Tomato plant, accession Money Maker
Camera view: bottom (45 deg); turntable rotation: 30 degrees
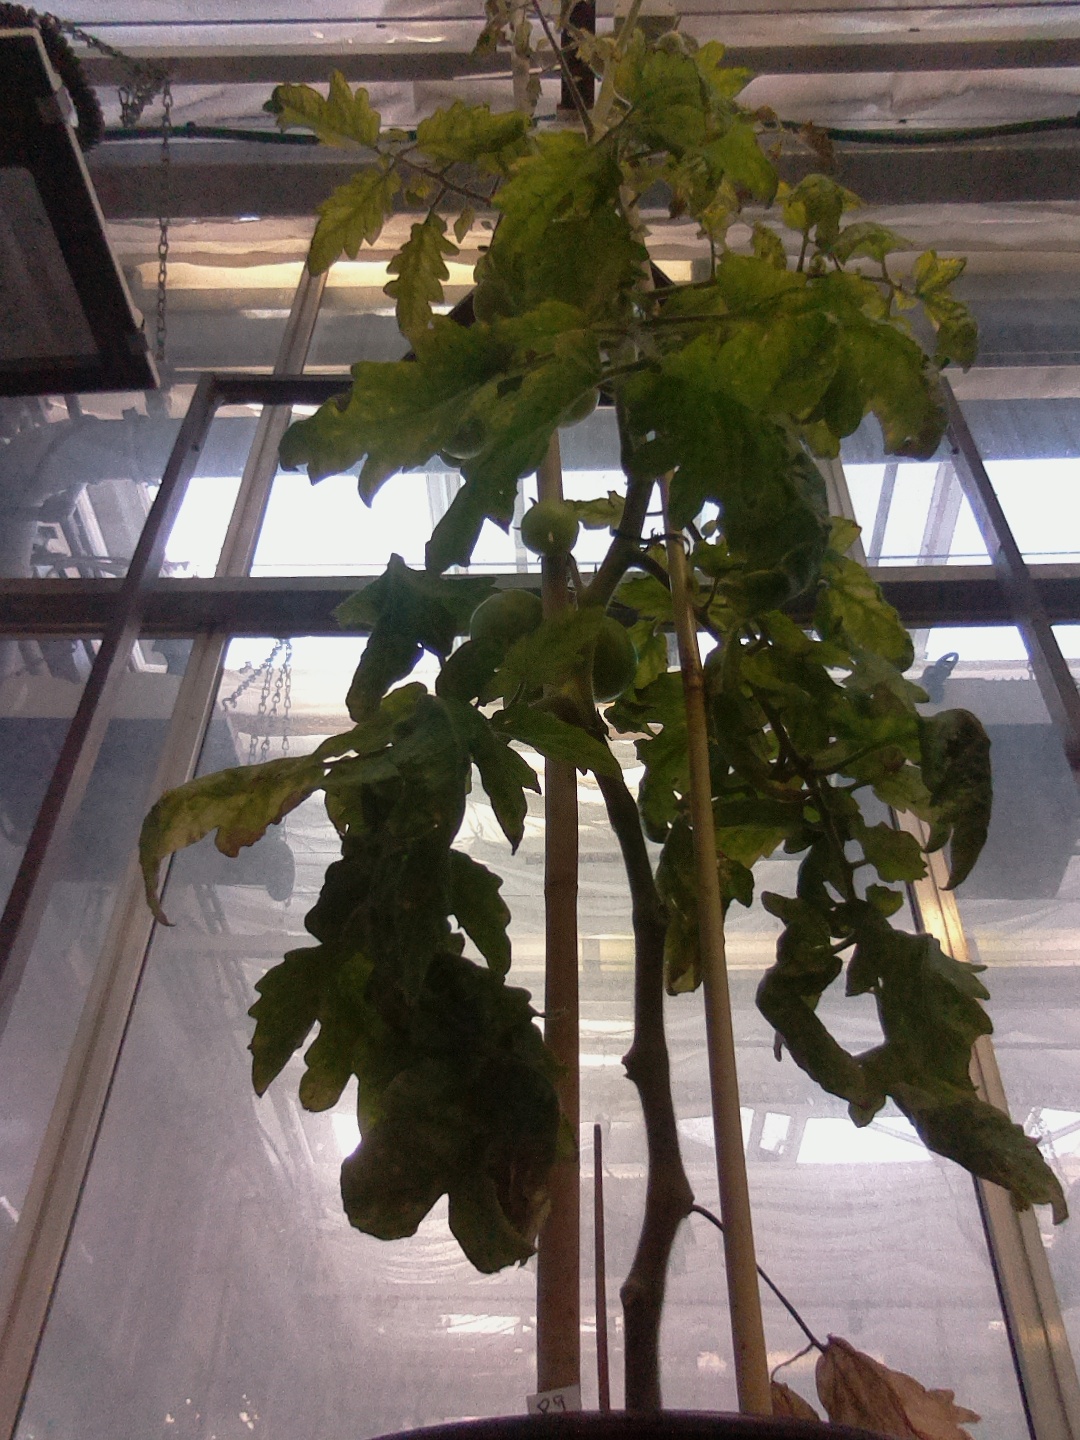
BBCH growth stage 78: 80% -90% of final fruit size